Volkswagen

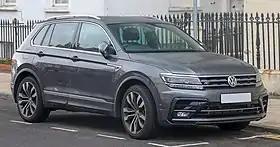
The Volkswagen Tiguan has claimed the top spot in terms of sales figures within Volkswagen models.

In May 2011, Volkswagen completed Chattanooga Assembly in Chattanooga, Tennessee. The Chattanooga Assembly plant marked VW's first plant since the plant at New Stanton was closed down. The facility has produced Volkswagen cars and SUVs specifically designed for the North American markets, beginning with the Passat B7 in 2011. The company recently announced plans to expand further by investing $900 million to add floor space to the factory.